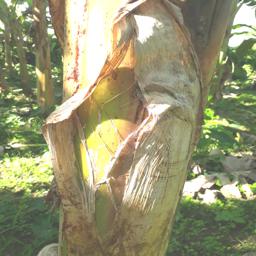
Label: PSEUDOSTEM WEEVIL